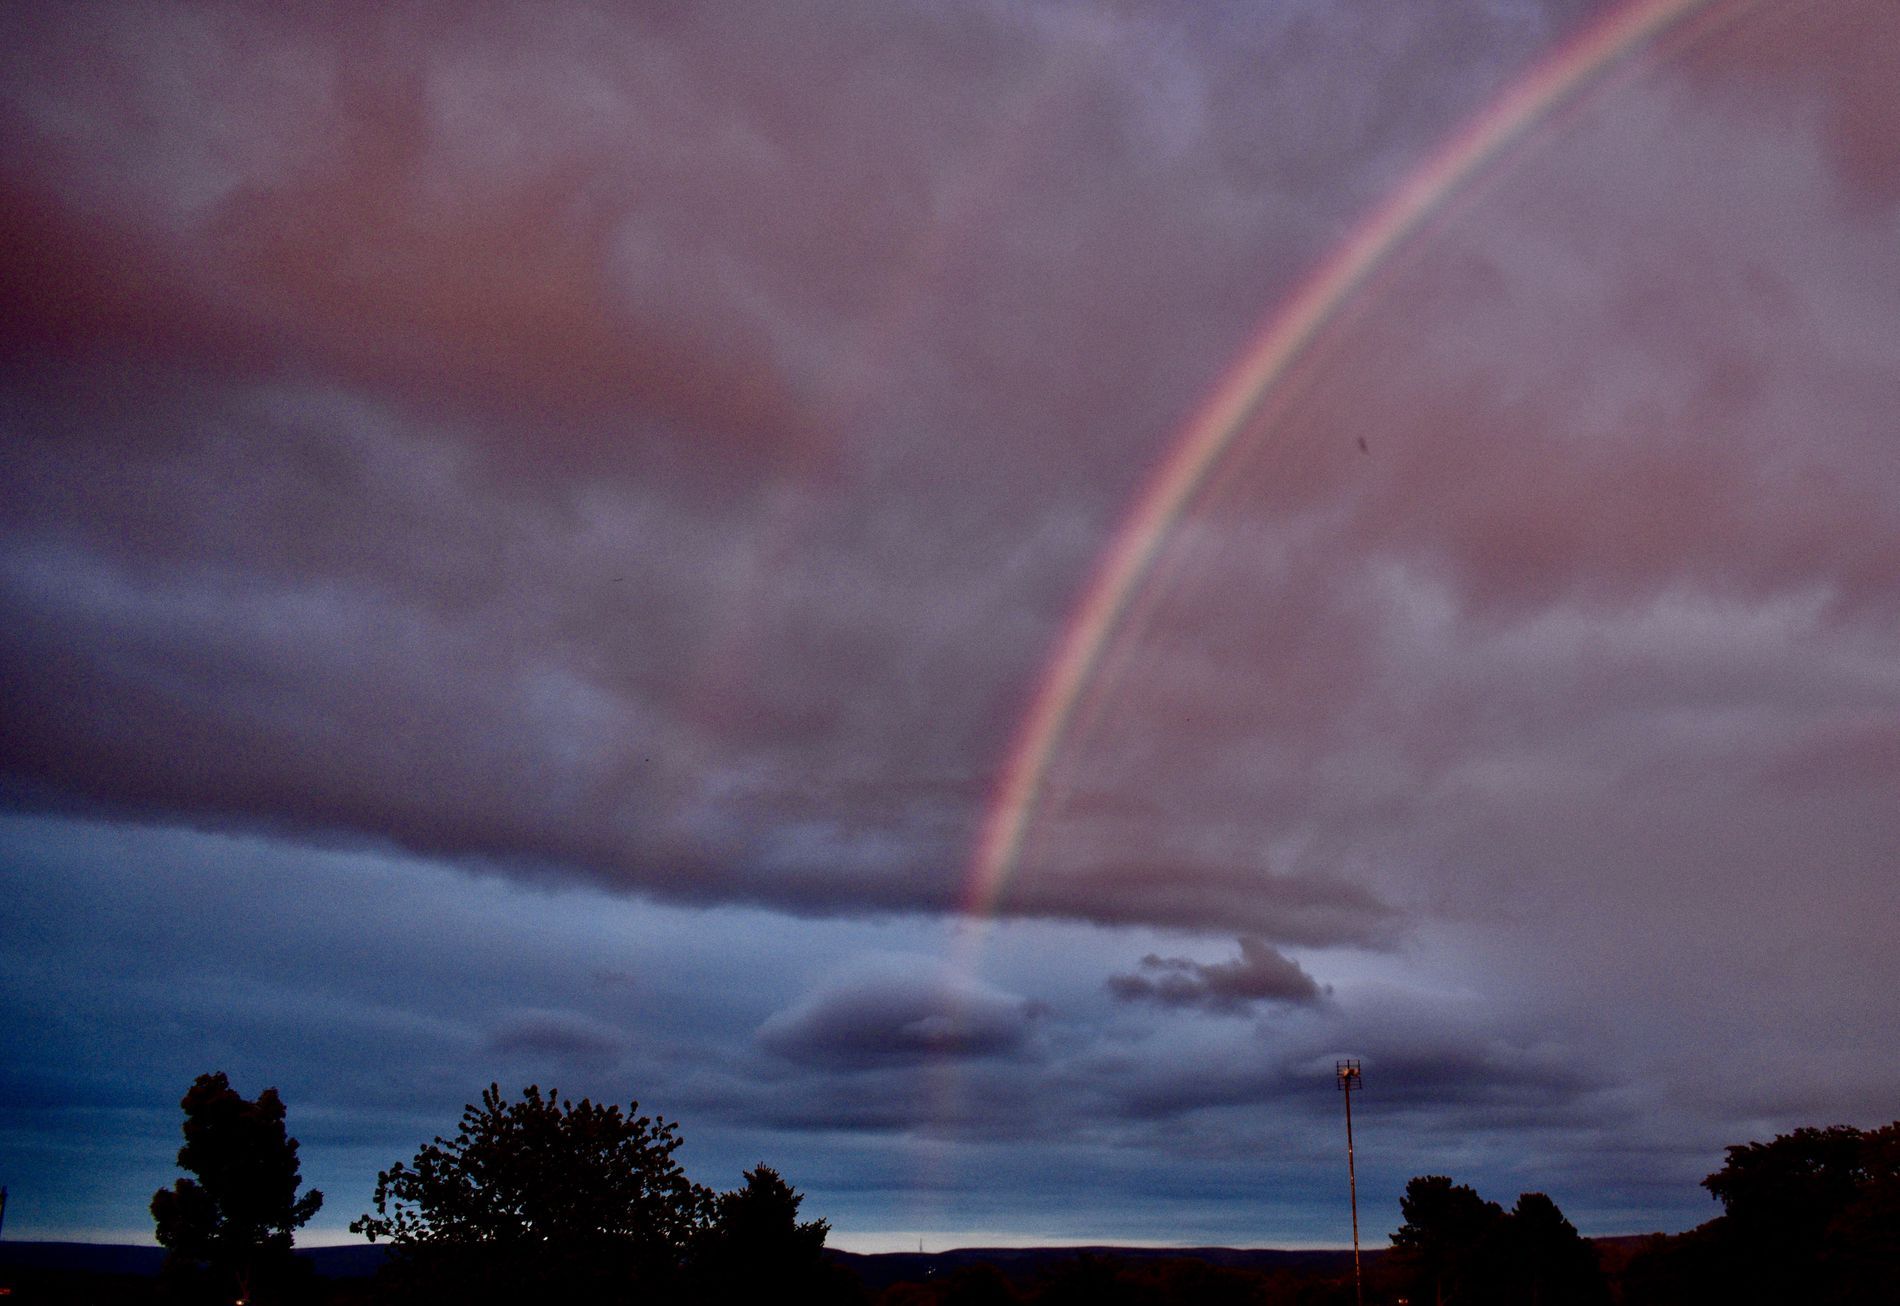
Rainbow in Cloudy Sky
A rainbow is visible against clouds in the sky. Below the clouds, the tops of several green trees and a darker land with a lamppost.
A wide shot captures a rainbow, adding a touch of color to the cloudy sky. The horizon line of trees is a natural point of reference for the expansive sky creates a stillness. The overall lighting suggests early morning or late afternoon.
Labels: Nature, Outdoors, Sky, Rainbow, Weather, Night, Cloud, Cumulus, Sunset, Lamppost, Trees, Land
Camera: NIKON CORPORATION NIKON D5600
Aperture: F4
Exposure: 1/60 sec
ISO: 400
Focal length: 18